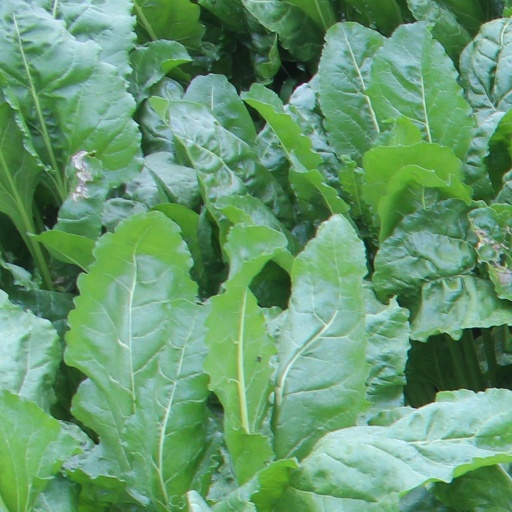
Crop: sugar beet